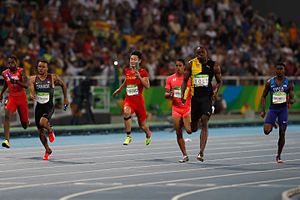
Atletik under sommer-OL 2016 - 4×100 meter stafetløb (herrer)
Usain Bolt (JAM) fører finalen i 4×100 meter stafetløb
Mændenes 4×100 meter stafetløb under sommer-OL 2016 i Rio de Janeiro fandt sted i perioden 18. - 19. august 2016 på Estádio Olímpico João Havelange.